Henri Hyvernat

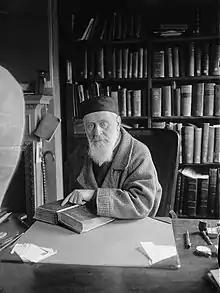

Henri Eugene Xavier Louis Hyvernat (30 June 1858 – 29 May 1941) was a Franco-American Coptologist, Semitist and orientalist.